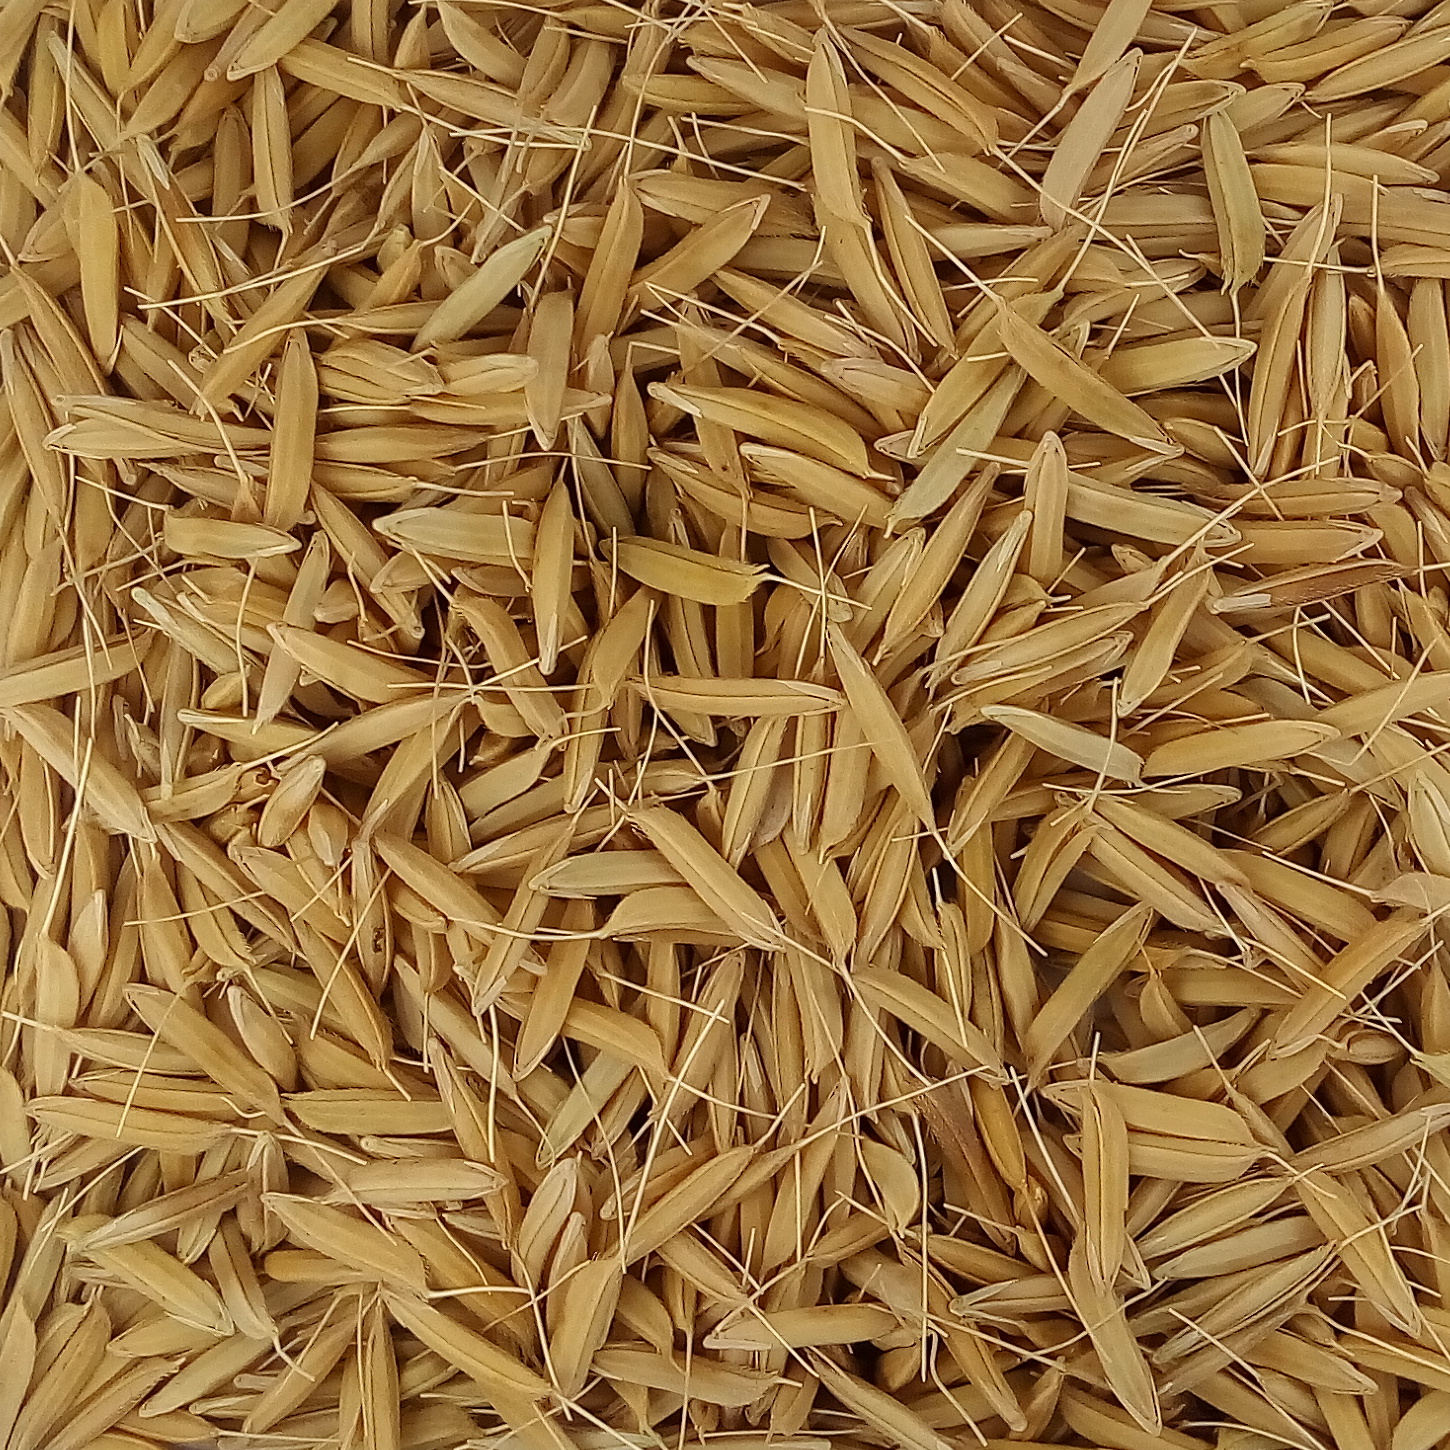
Rice seed variety: PB1